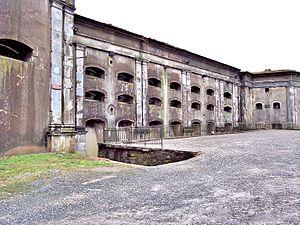
Façade du fort de Meroux
Meroux est une ancienne commune française située dans le département du Territoire de Belfort en région Bourgogne-Franche-Comté. Elle dépend du canton de Danjoutin. Ses habitants sont appelés les Méroutains.